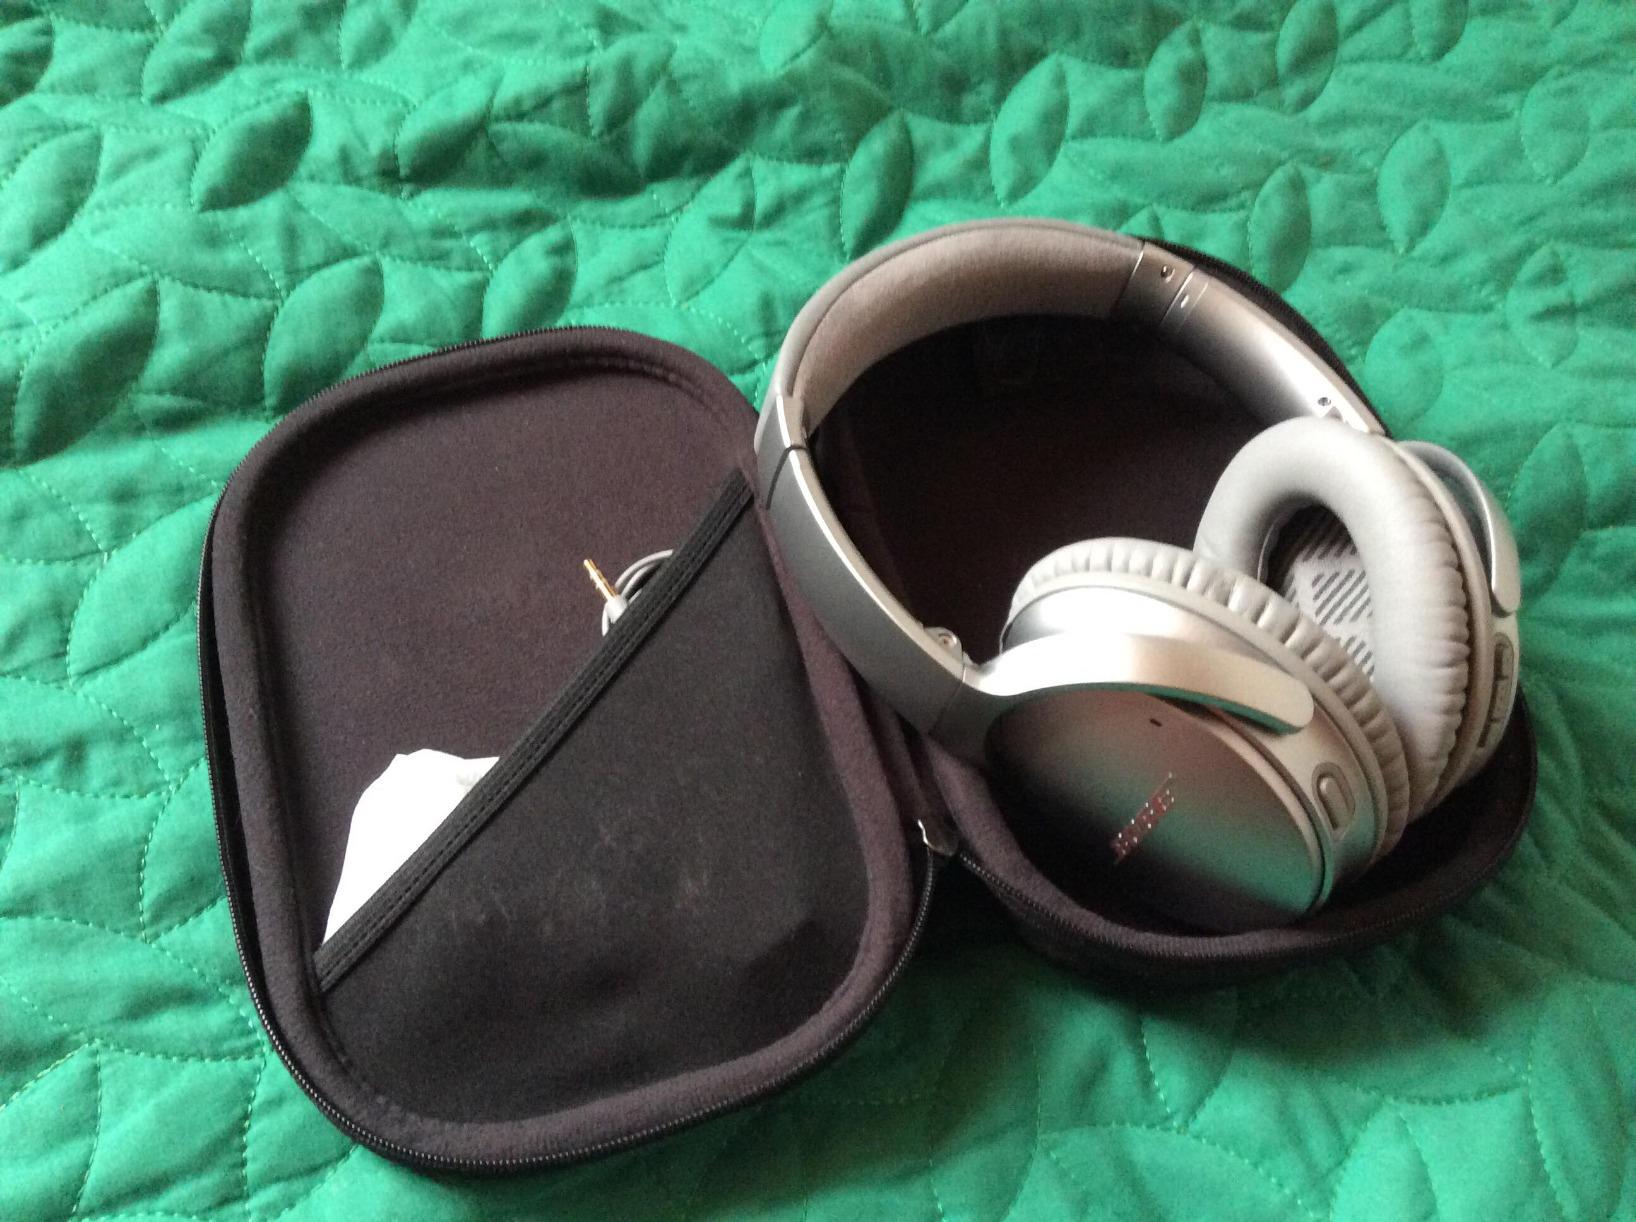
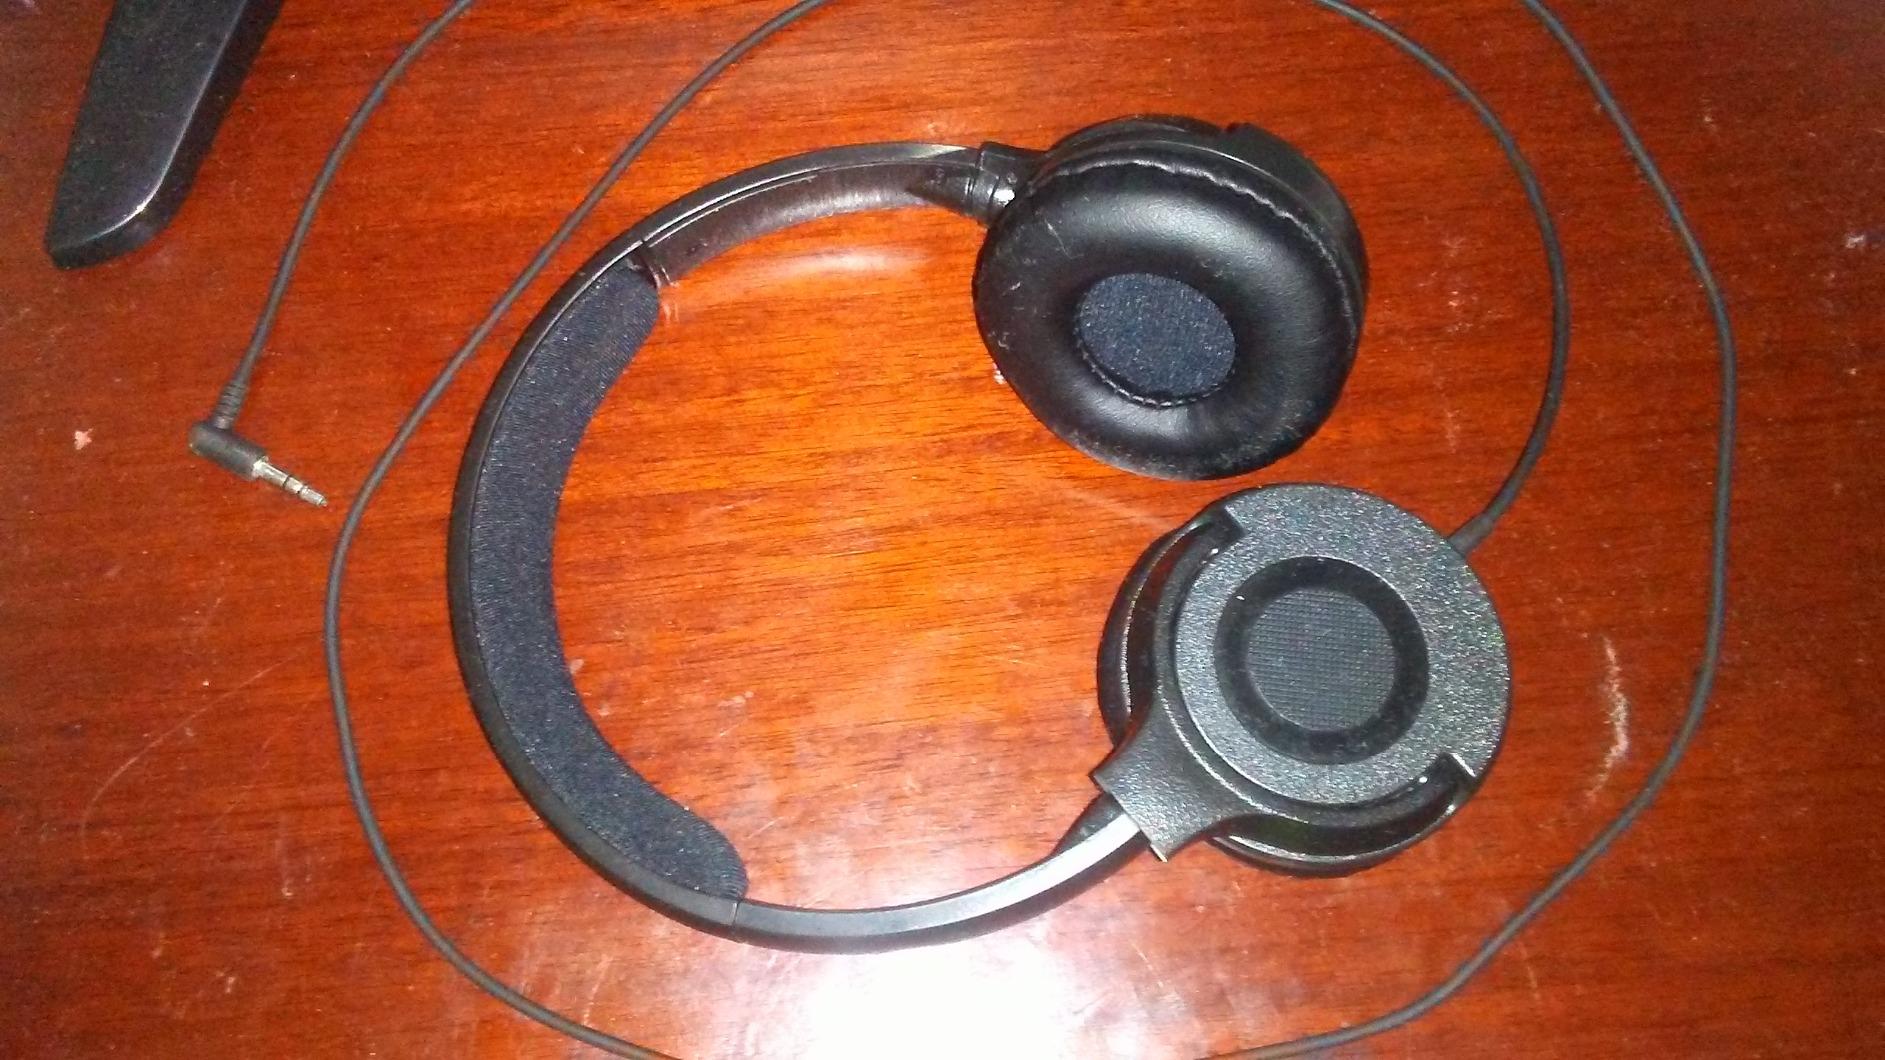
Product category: headphones
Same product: no